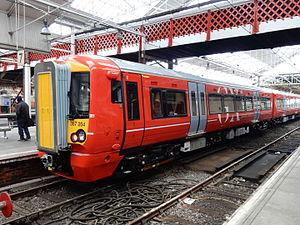
Le Gatwick Express est un service de navette ferroviaire offrant une liaison cadencée entre la gare de Londres Victoria et l'aéroport de Londres Gatwick en Angleterre. C'est aussi le nom de la société d'exploitation ferroviaire constituée pour exploiter la concession du même nom. Cette société dépend du groupe Southern.